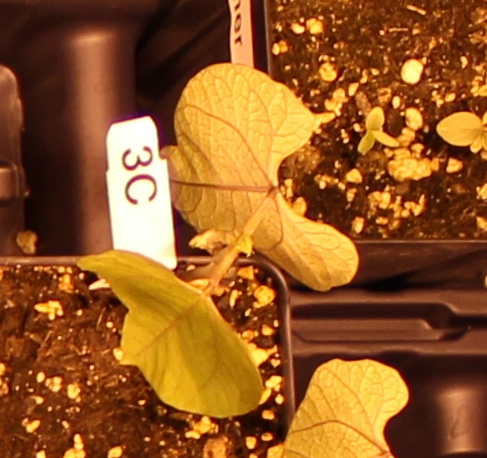
Label: Blackbean